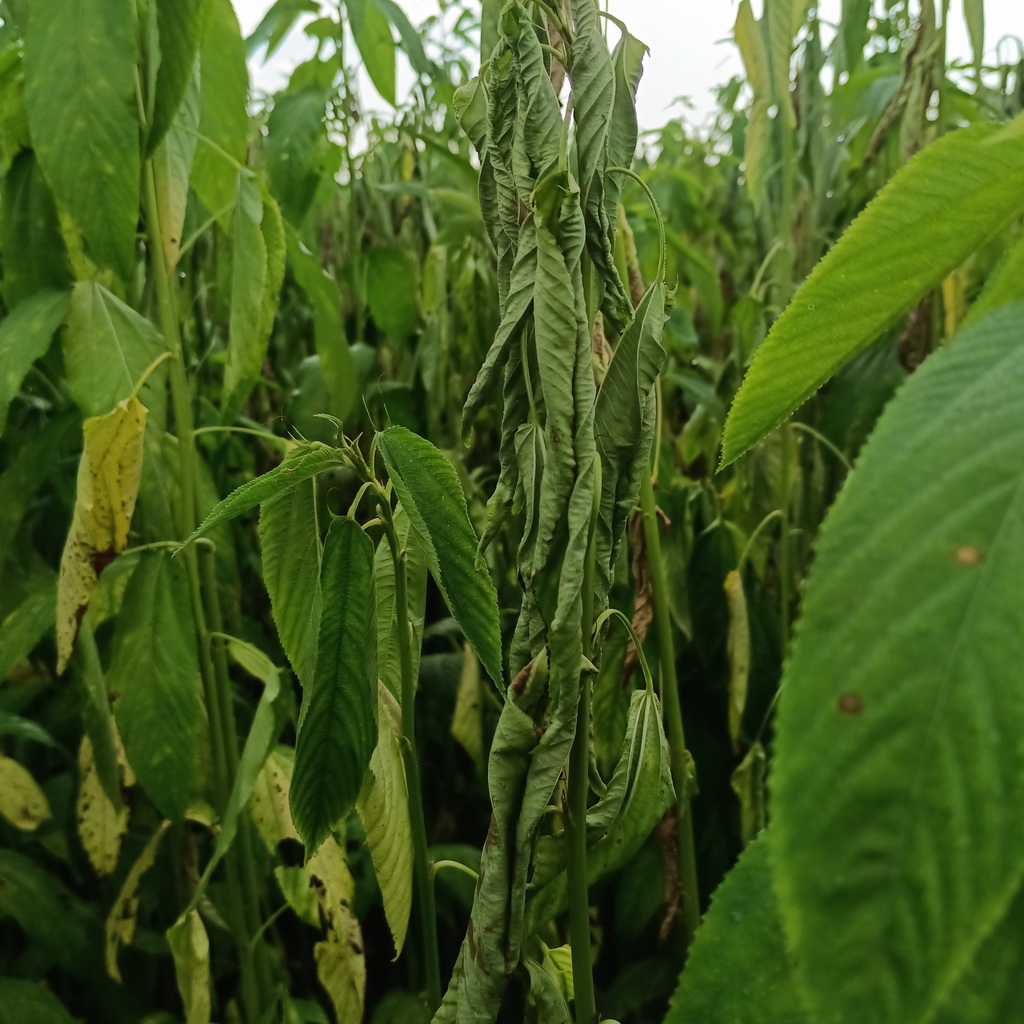
Label: Dieback